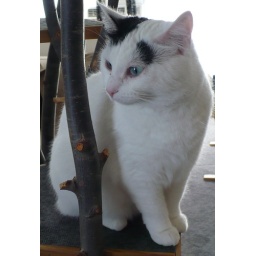
Mickle perched on the cat tree in the living room.